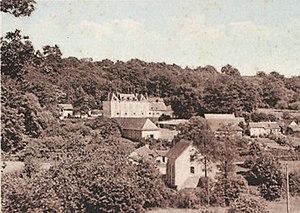
Le château de Thuboeuf (Nuillé-sur-vicoin) vers 1900
Le château de Thubœuf était situé en Mayenne, à Nuillé-sur-Vicoin, à 2 500 m à l'est du bourg.
La famille de Quatrebarbes olim Quatrebarbes est une famille subsistante de la noblesse française, elle est d'extraction chevaleresque.